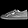
Label: Sneaker